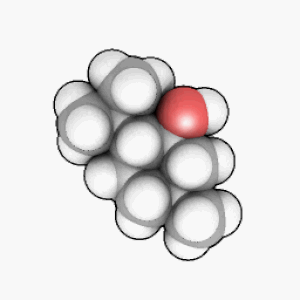
Le menthol est un composé organique covalent obtenu soit par synthèse, soit par extraction à partir de l'huile essentielle de menthe poivrée ou d'autres huiles essentielles de menthe. Le stéréoisomère le plus courant du menthol est le-menthol, de configuration. Il appartient à la famille des monoterpénols.